Extremely high frequency

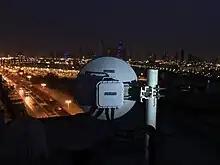
A CableFree MMW link installed in the UAE installed for Safe City applications, providing 1 Gbit/s capacity between sites. The links are fast to deploy and have a lower cost than fibre optics.

The band is essentially undeveloped and available for use in a broad range of new products and services, including high-speed, point-to-point wireless local area networks and broadband Internet access. WirelessHD is another recent technology that operates near the 60 GHz range. Highly directional, "pencil-beam" signal characteristics permit different systems to operate close to one another without causing interference. Potential applications include radar systems with very high resolution.